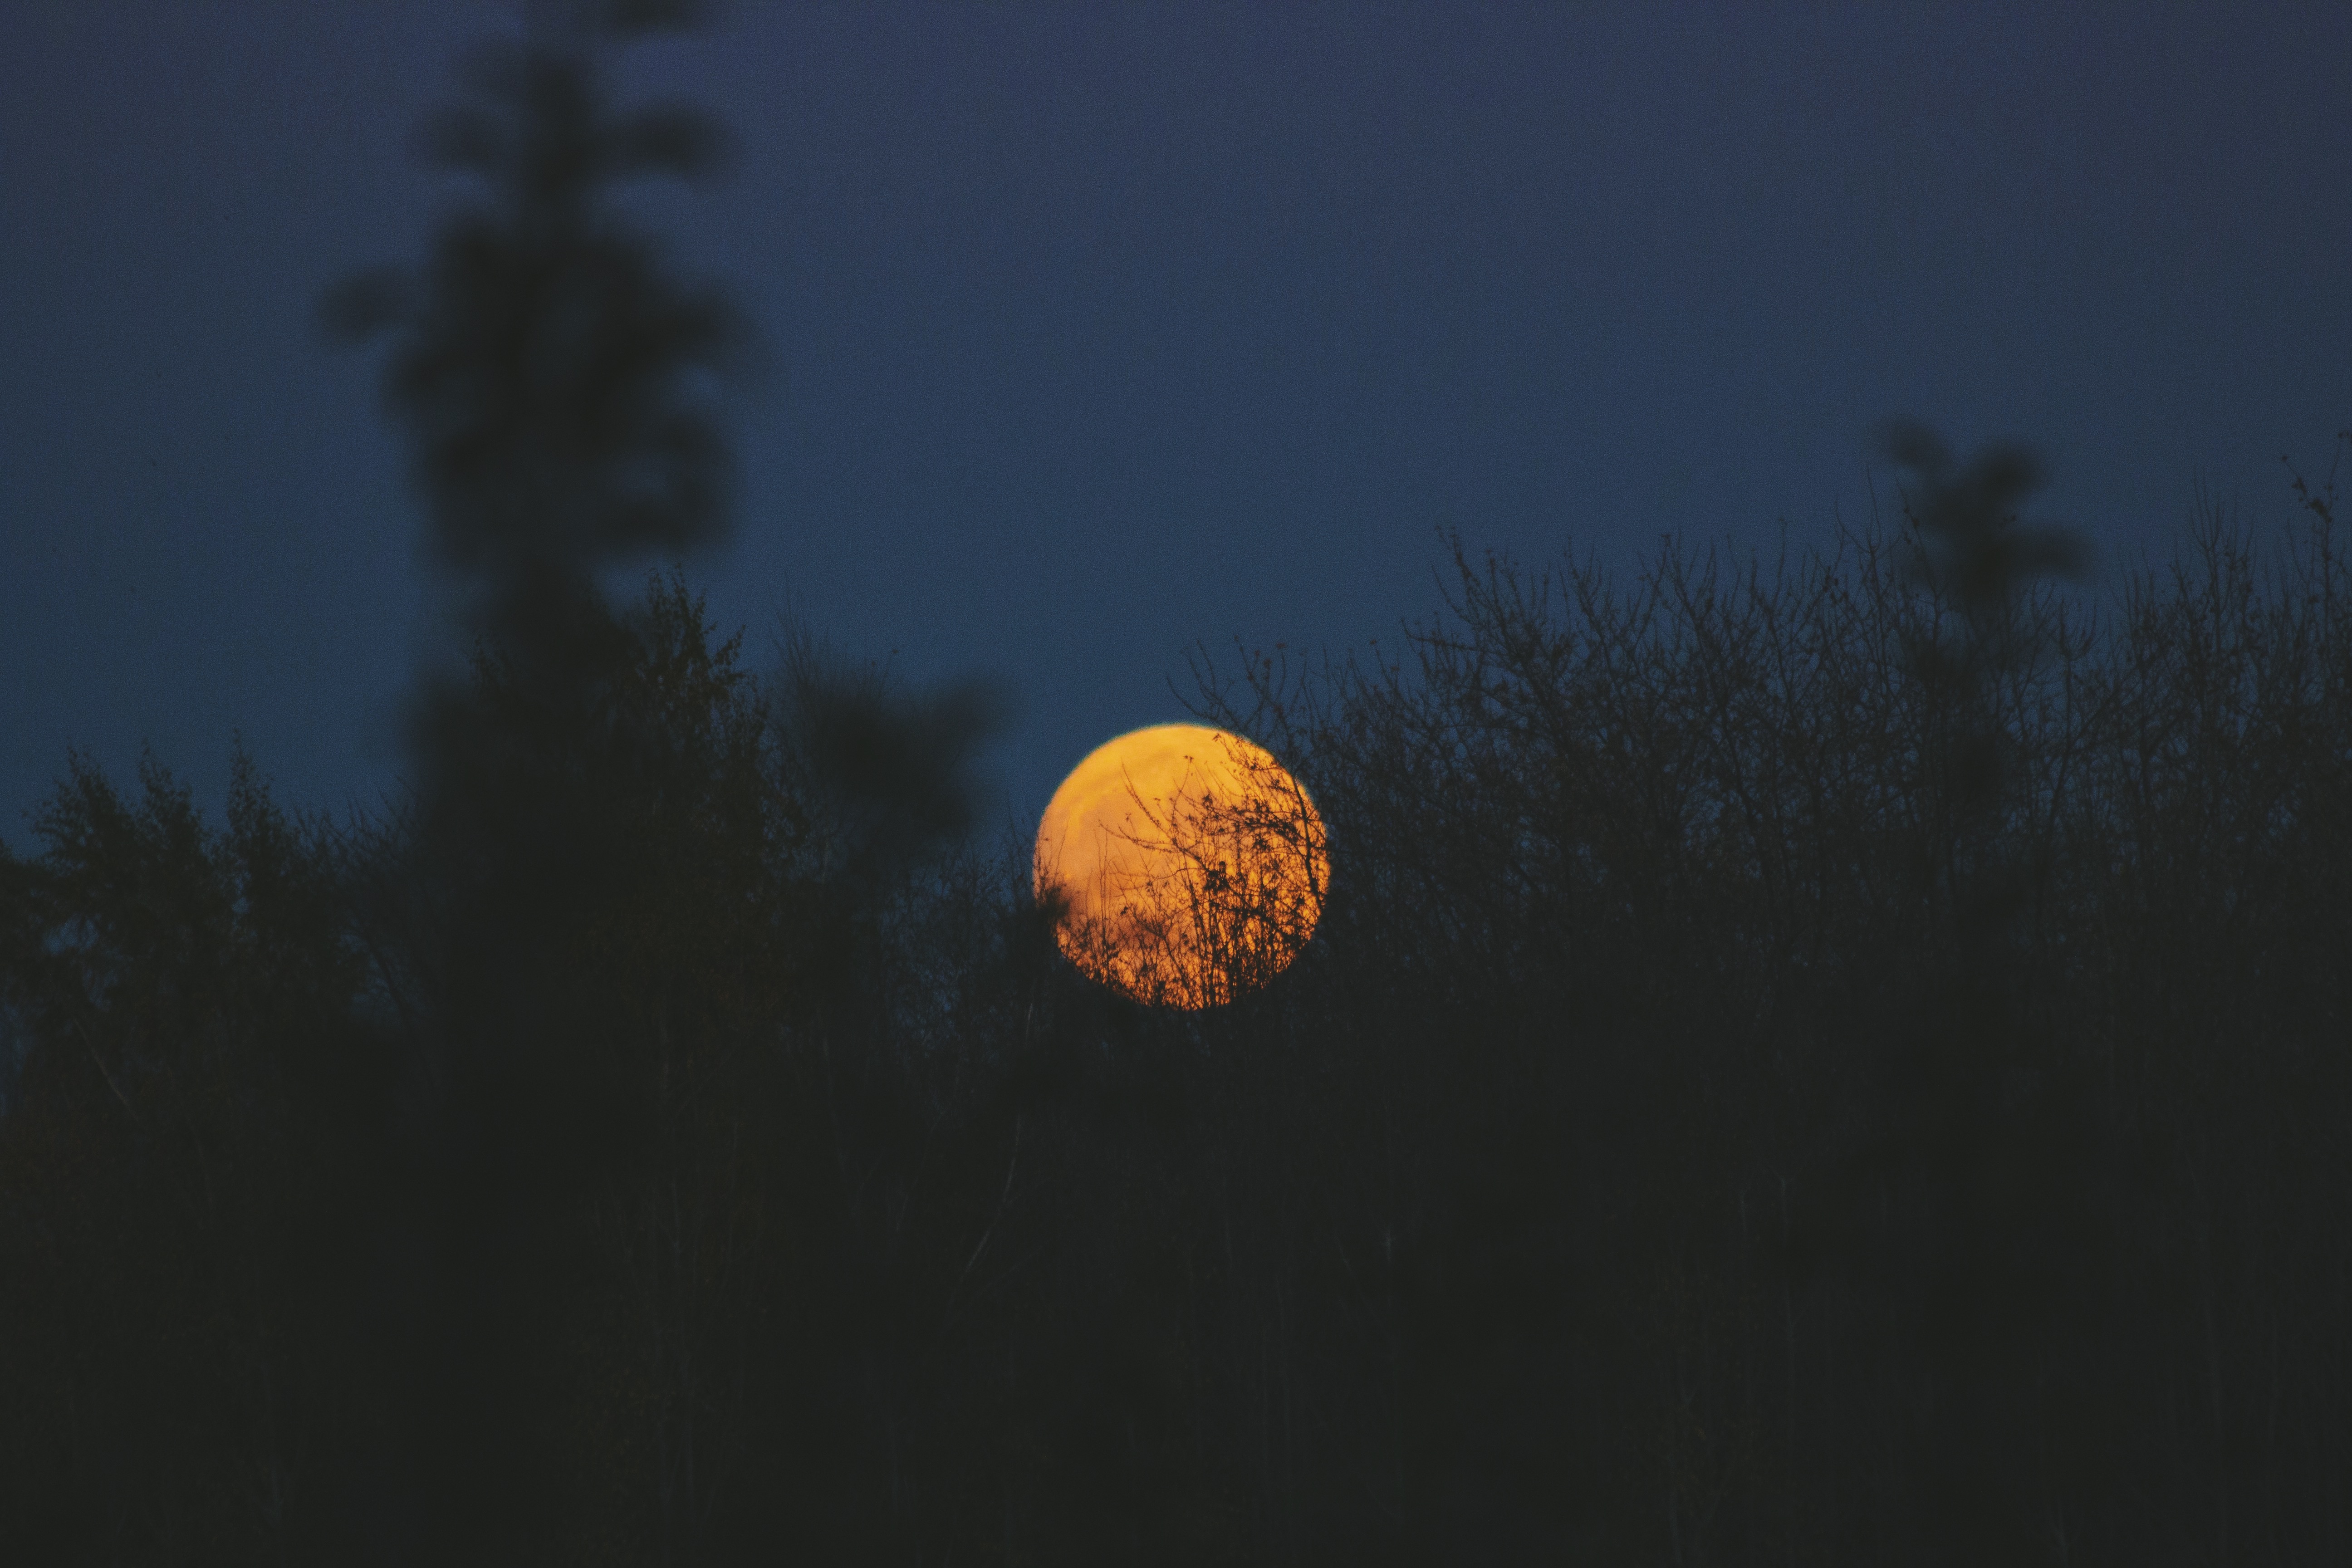
tree, light, cloud, sky, sun, sunset, night, sunlight, atmosphere, dark, reflection, darkness, moon, full moon, moonlight, astronomy, astronomical object, atmosphere of earth, celestial event